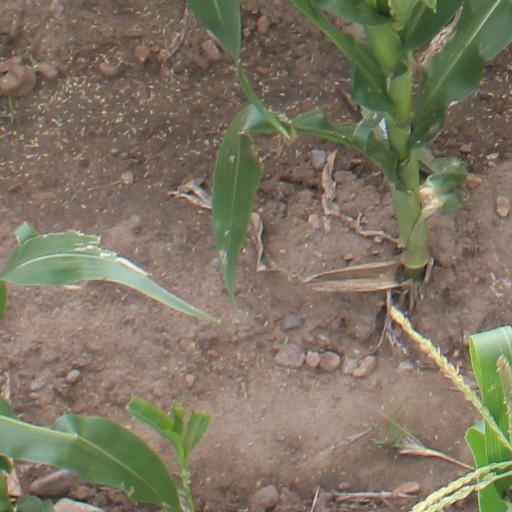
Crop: maize; corn